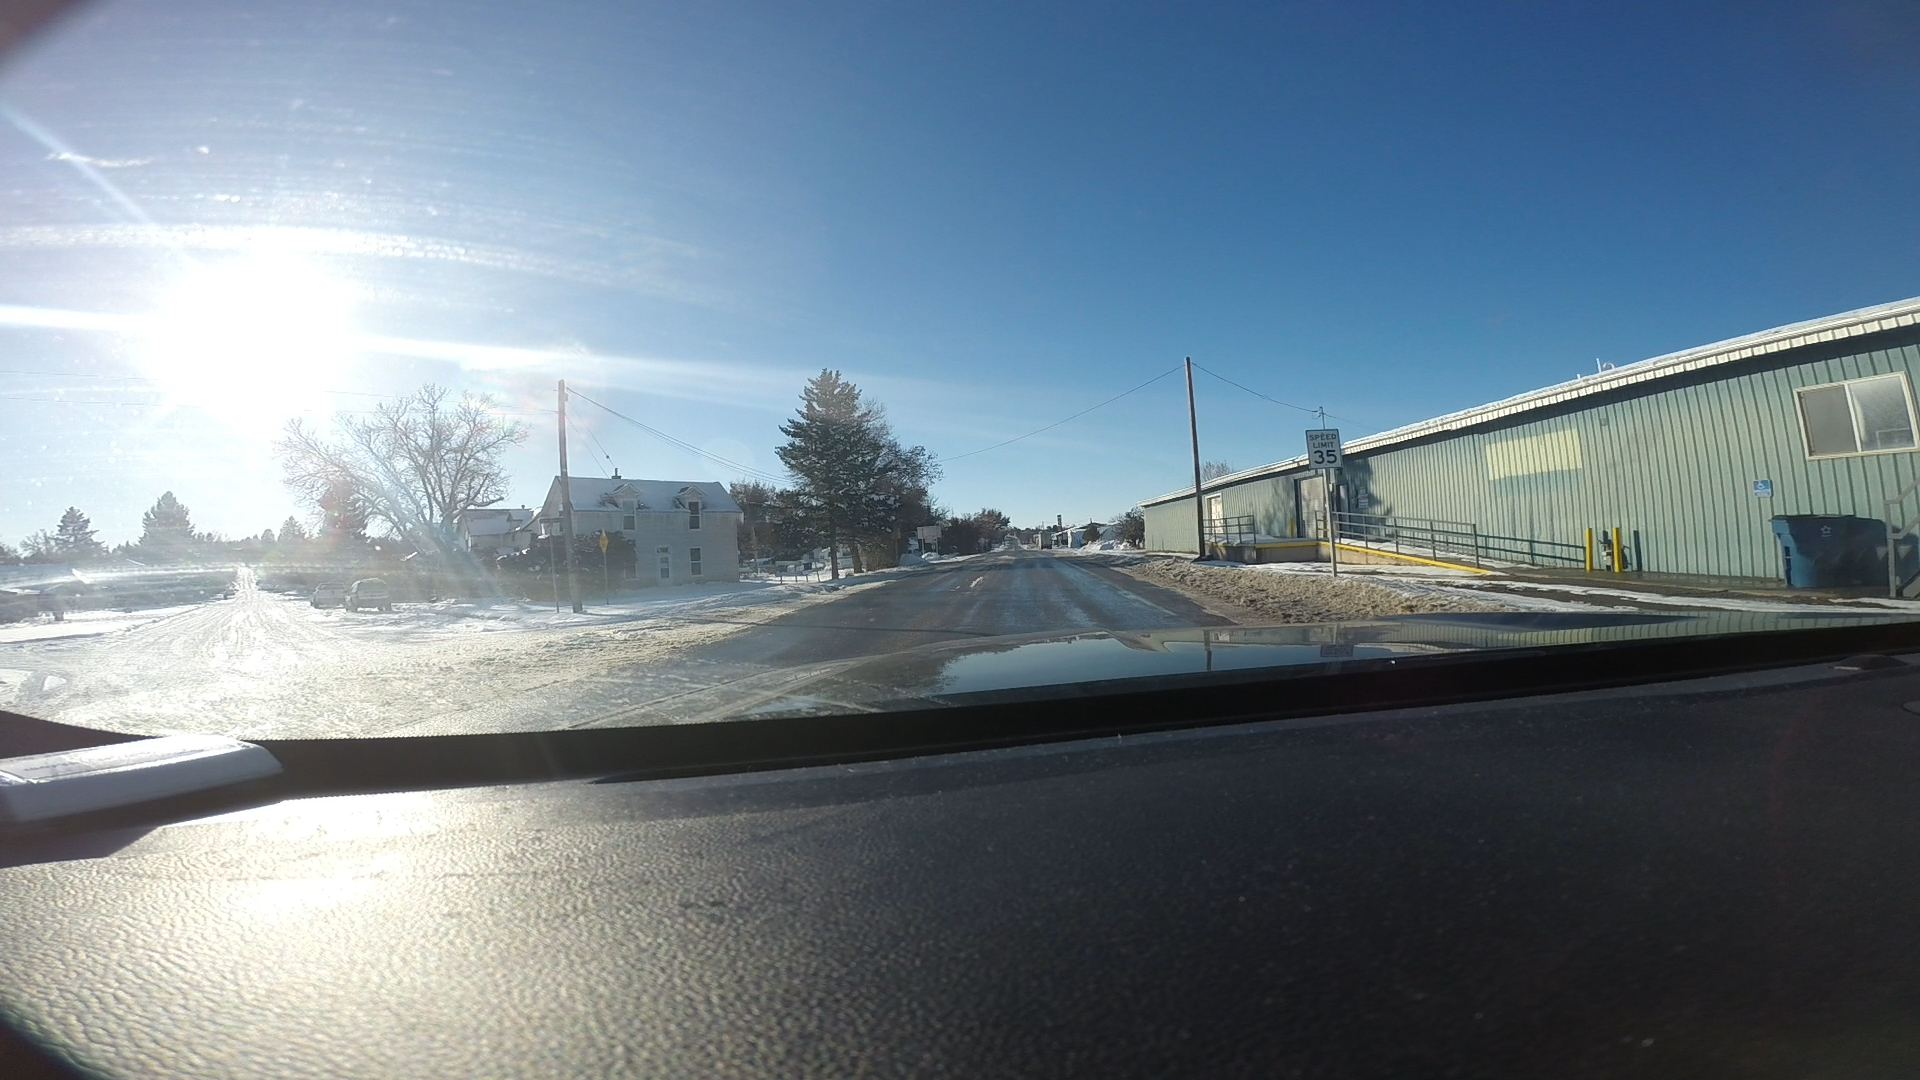
Speed limit sign label: mph35